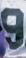
Number: 9